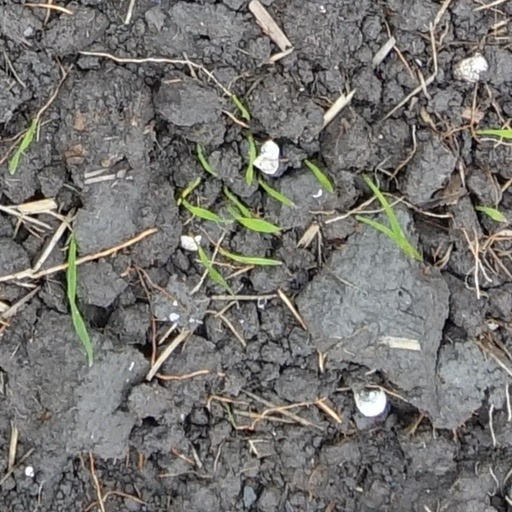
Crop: wheat